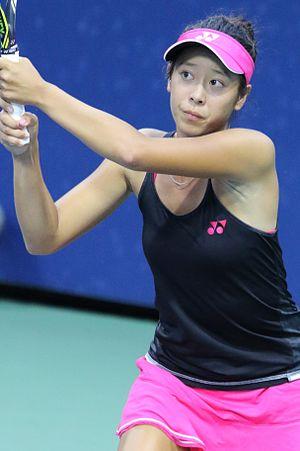
Ena Shibahara, née le 12 février 1998, est une joueuse de tennis américaine, professionnelle depuis 2018. Elle joue avec la nationalité japonaise, à partir du tournoi de Lausanne en juillet 2019.